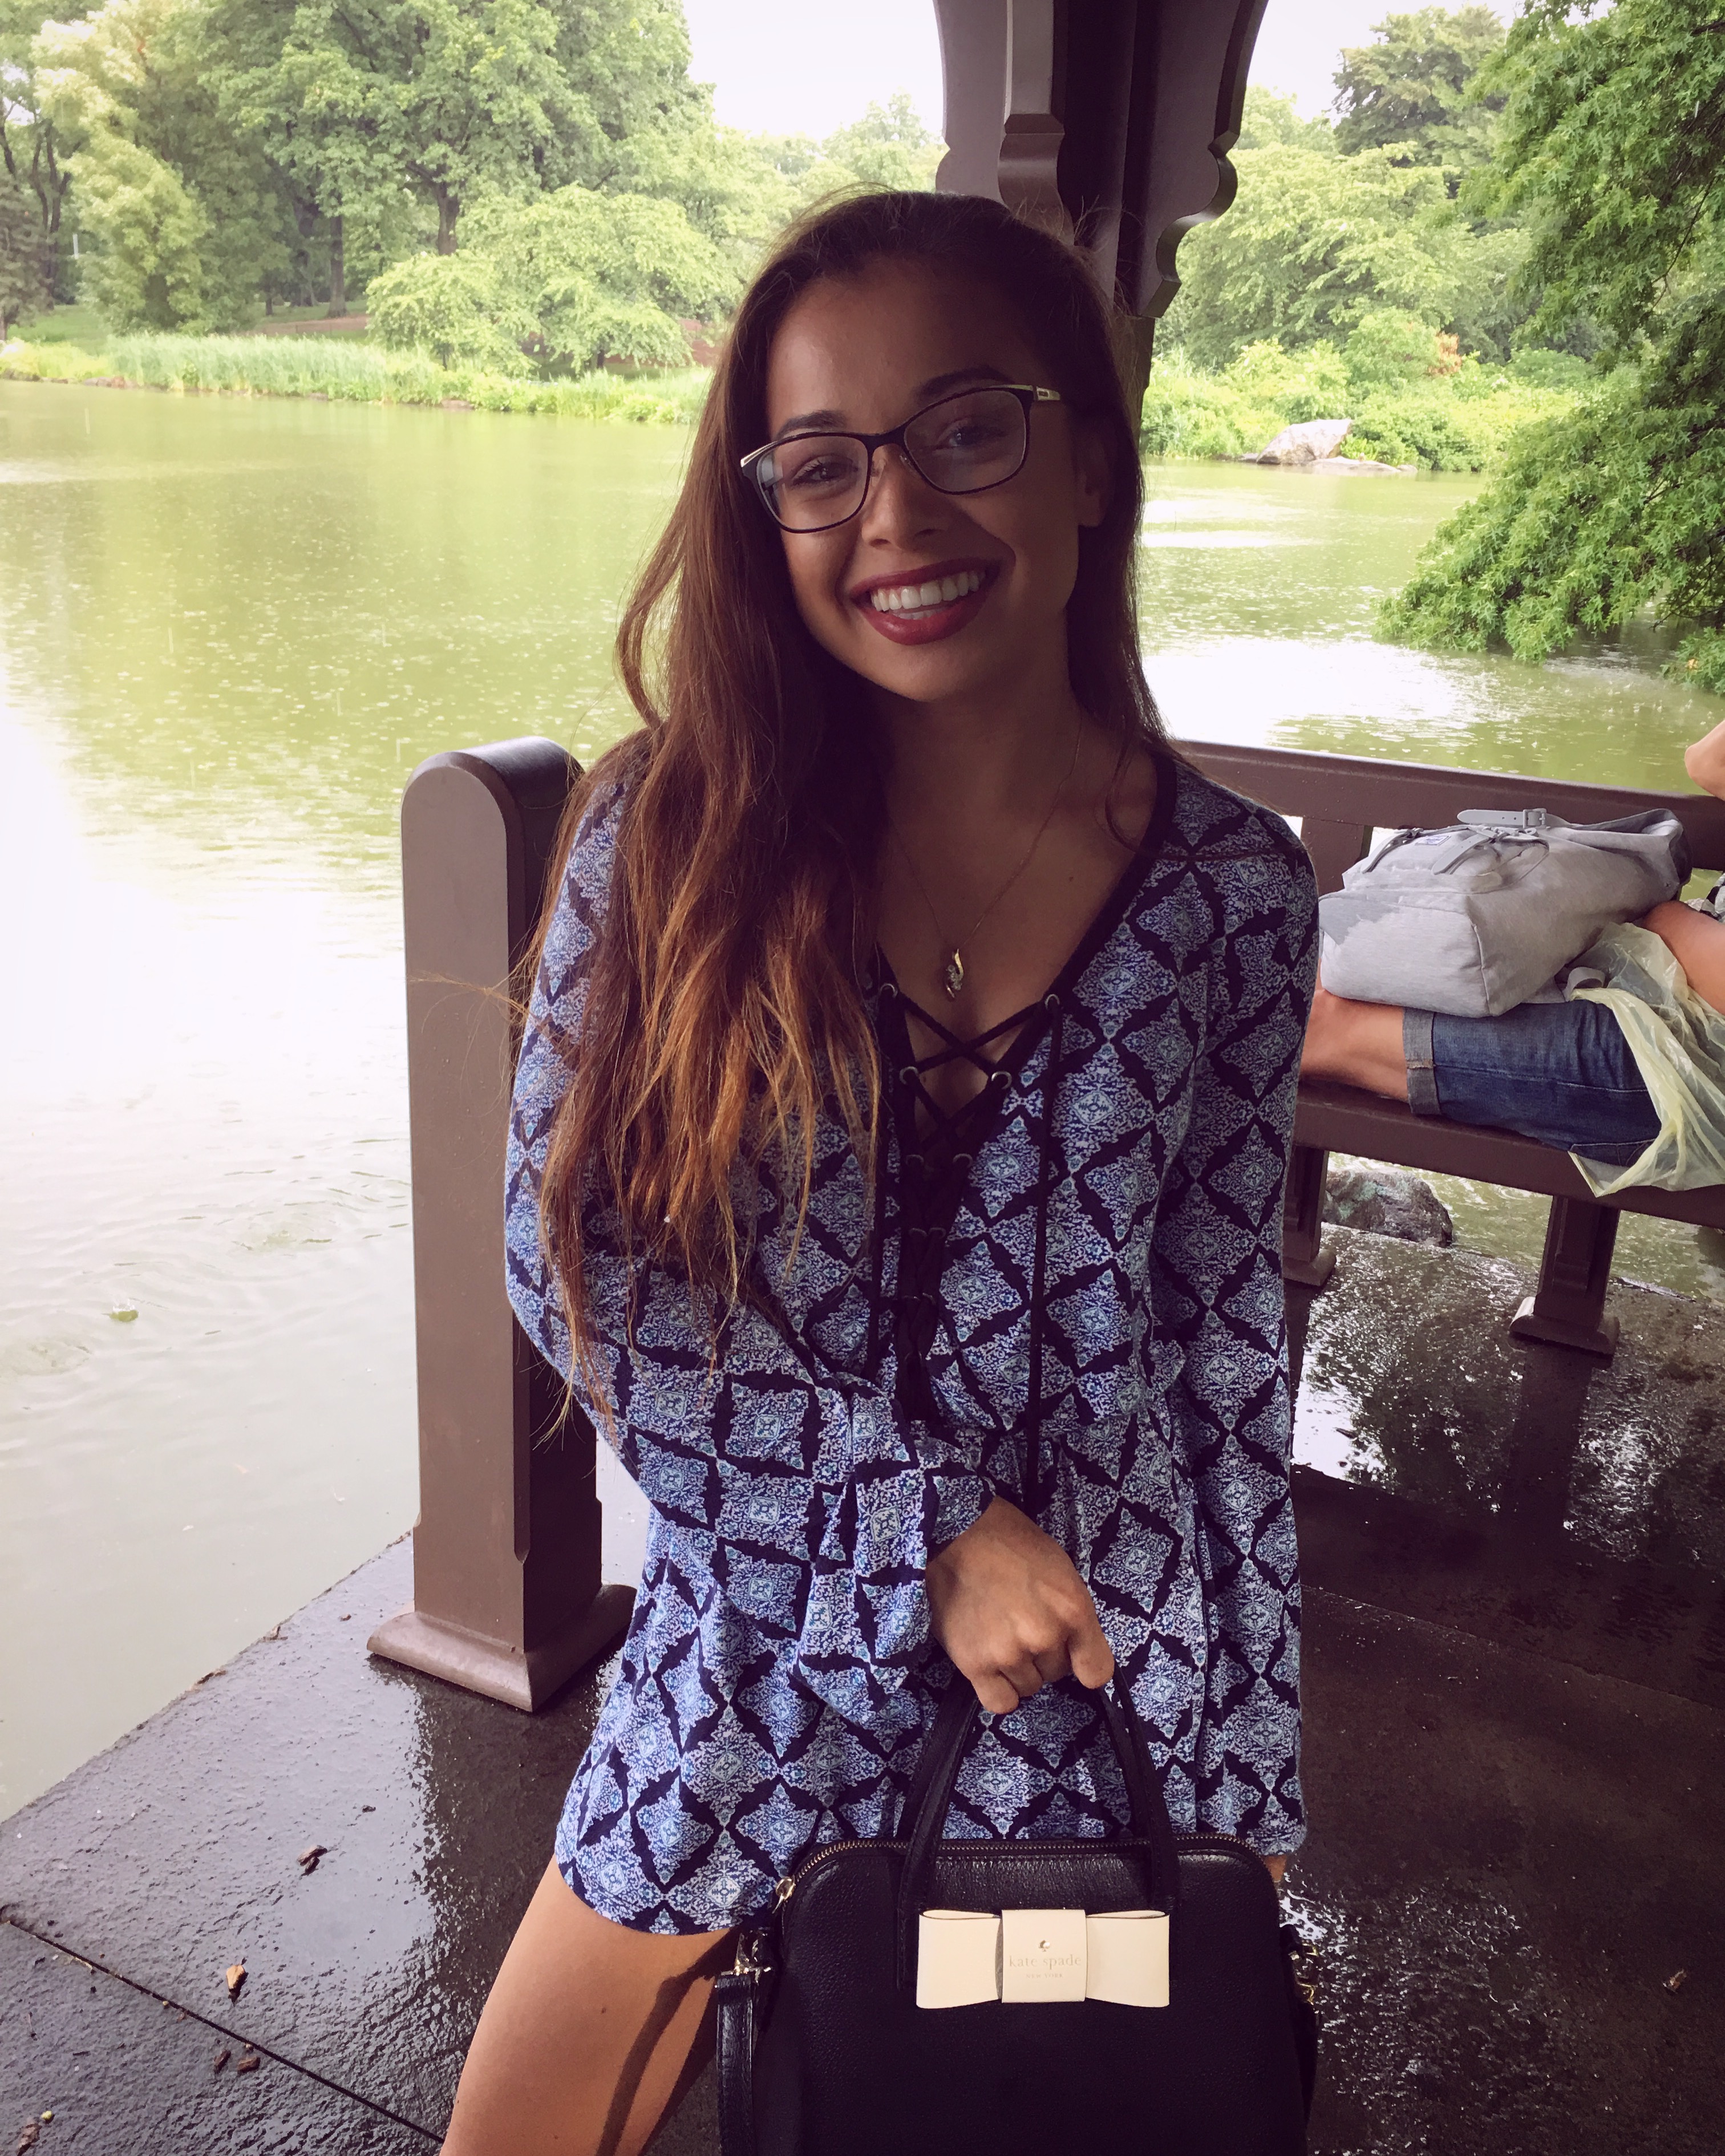
girl, clothing, glasses, vision care, sunglasses, shoulder, fashion accessory, eyewear, outerwear, vacation, summer, long hair, smile, pattern, shorts, product, fun, brown hair